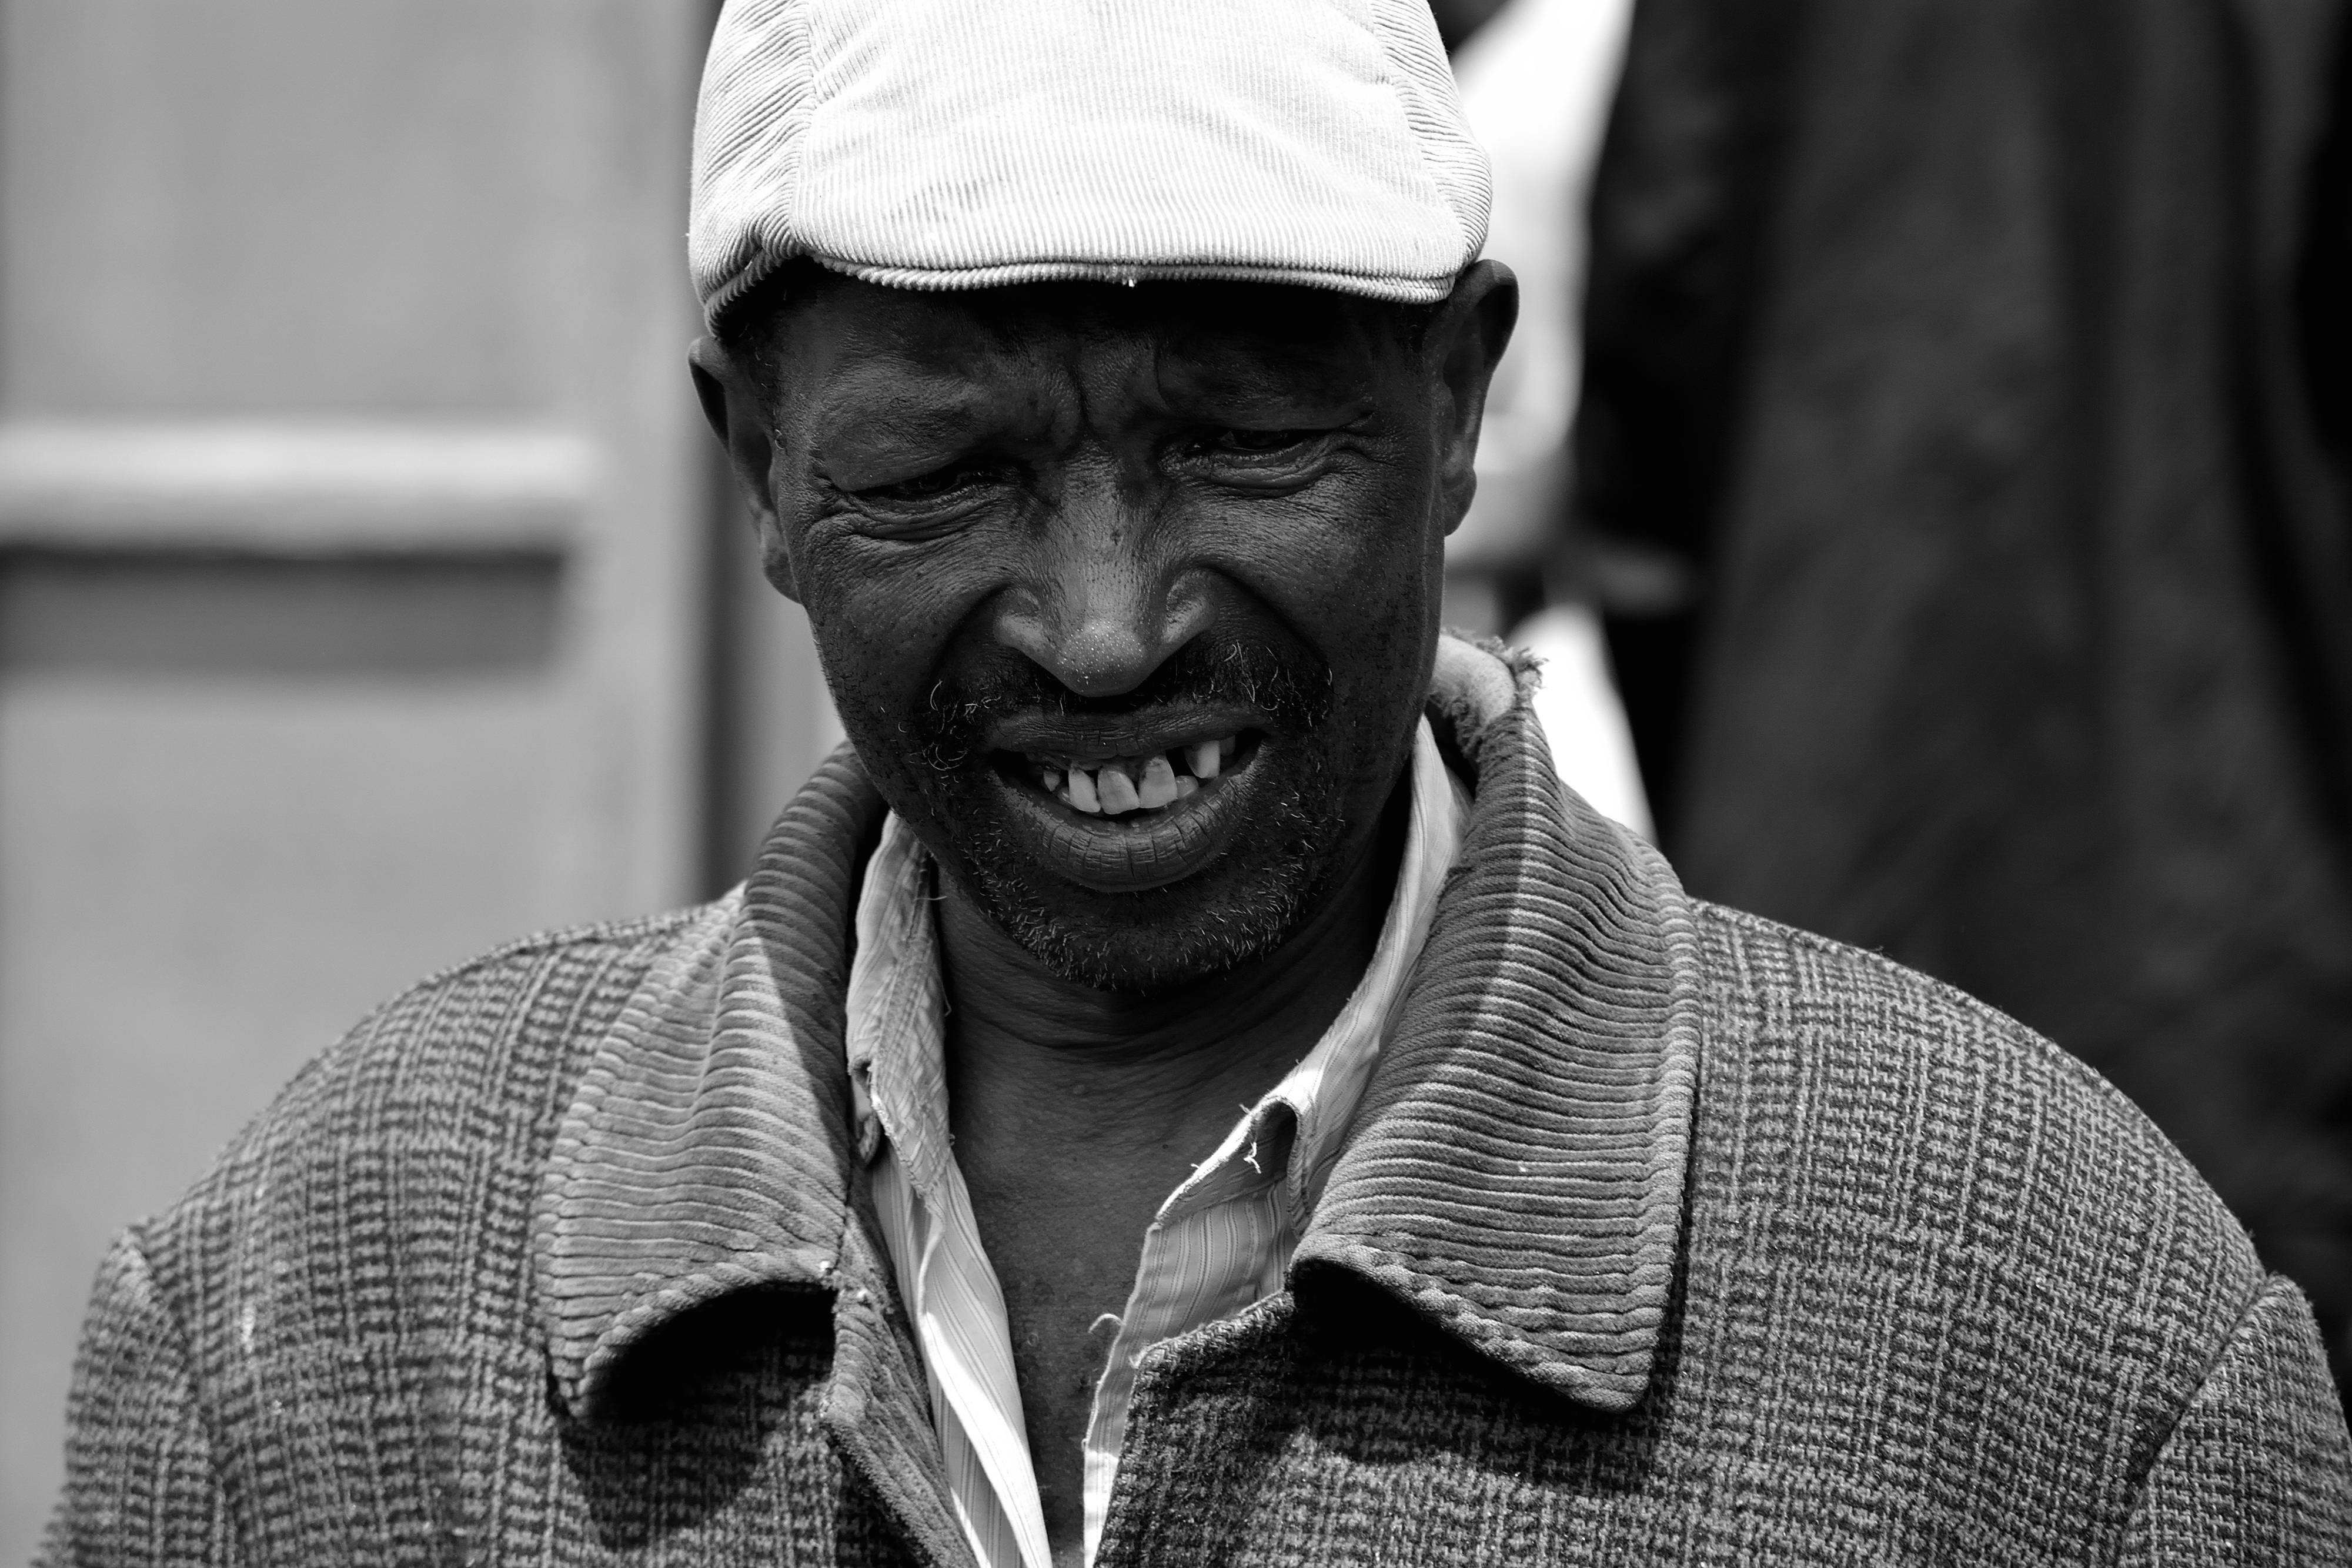
man, person, black and white, people, white, photography, male, portrait, black, monochrome, facial expression, smile, glasses, head, photograph, monochrome photography, portrait photography, facial hair